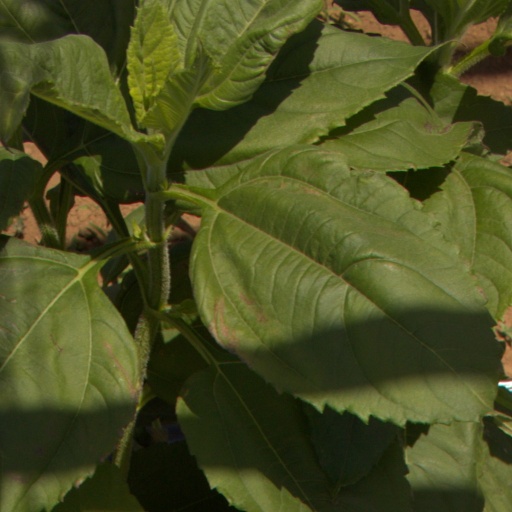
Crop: Jerusalem artichoke